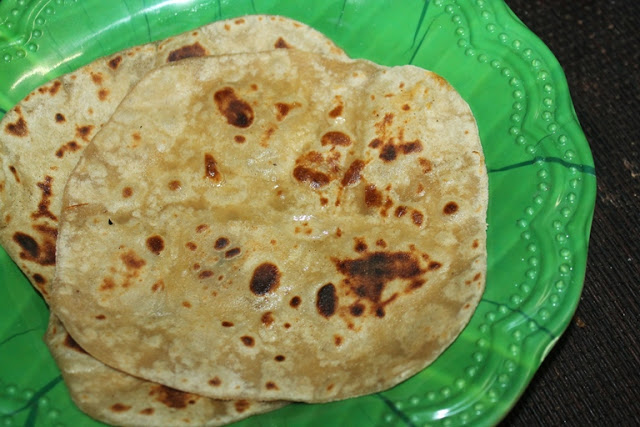
Dish: chapati